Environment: real
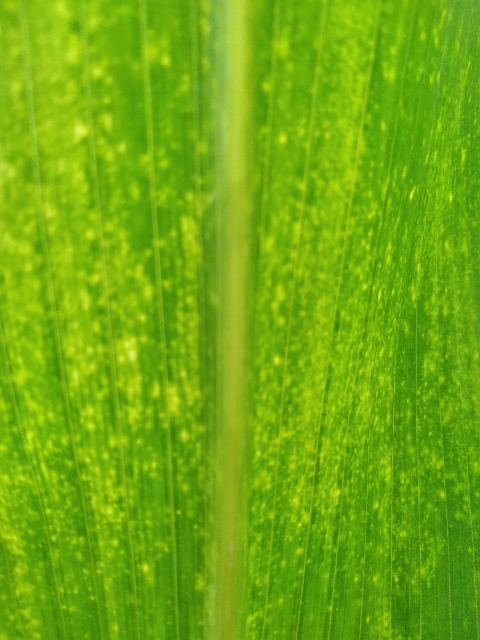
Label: lethal_necrosis